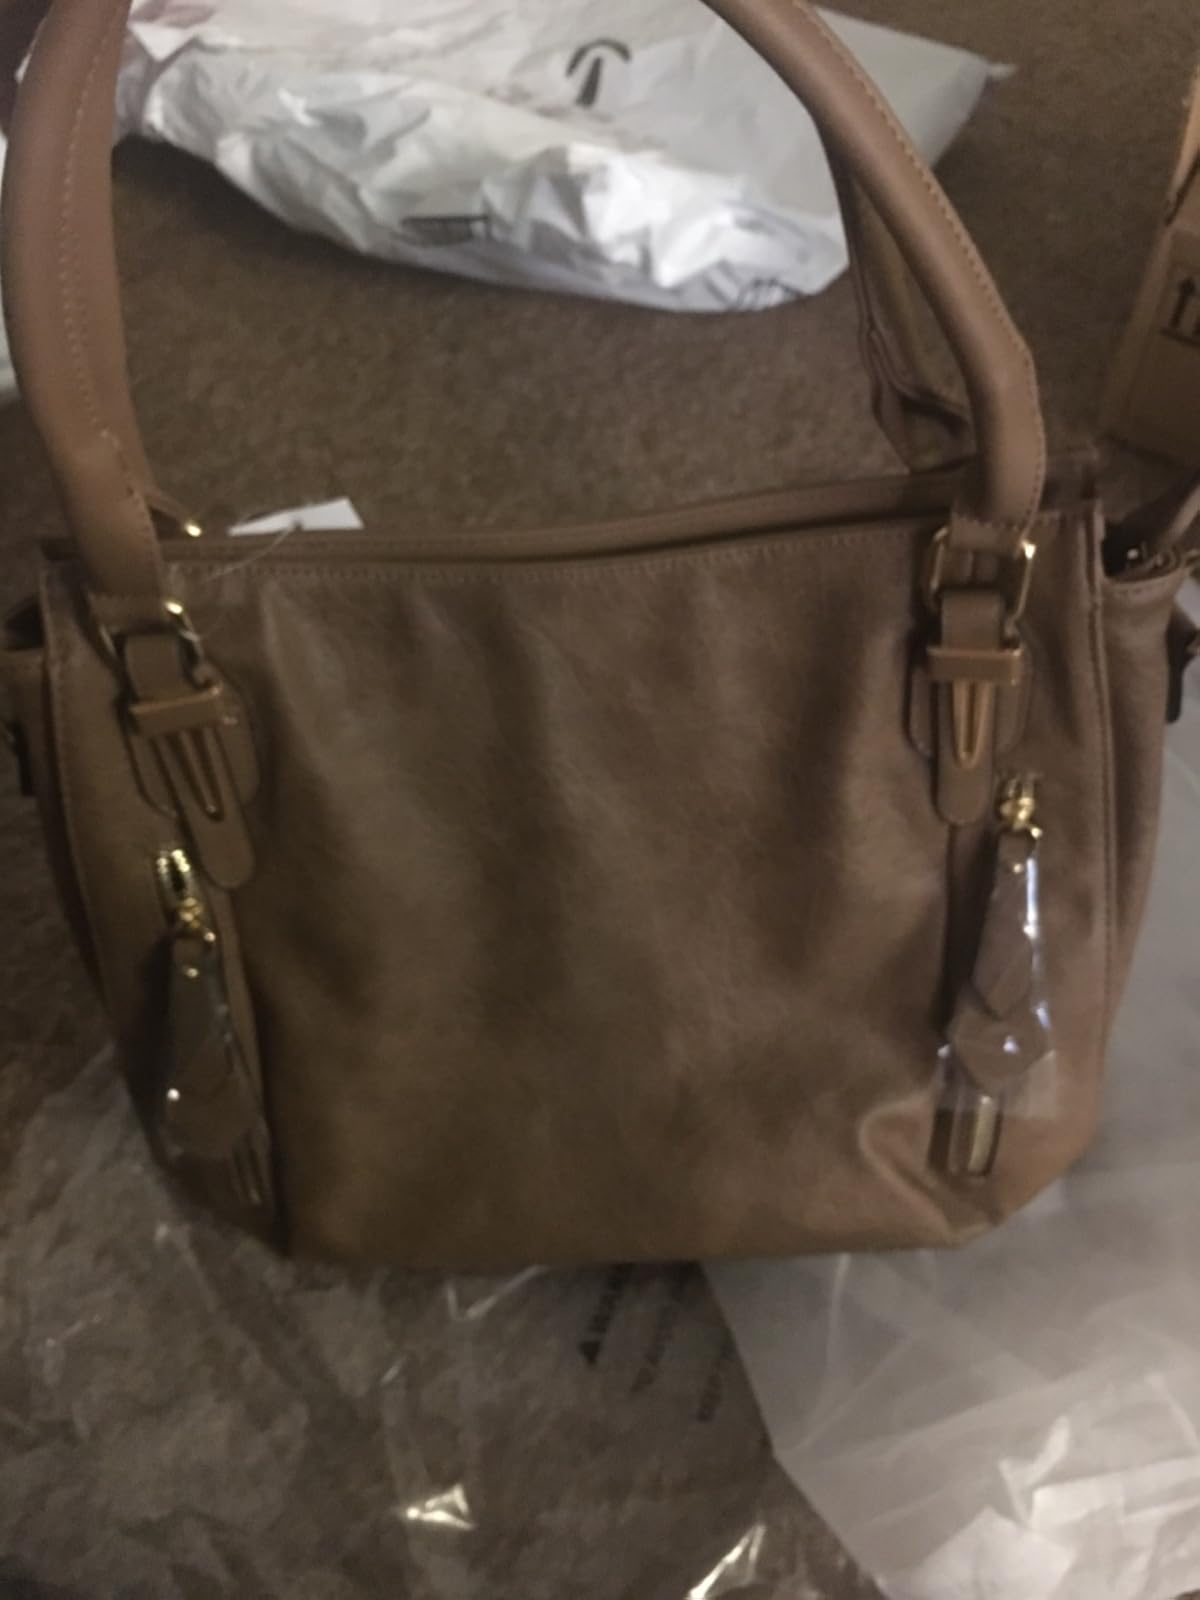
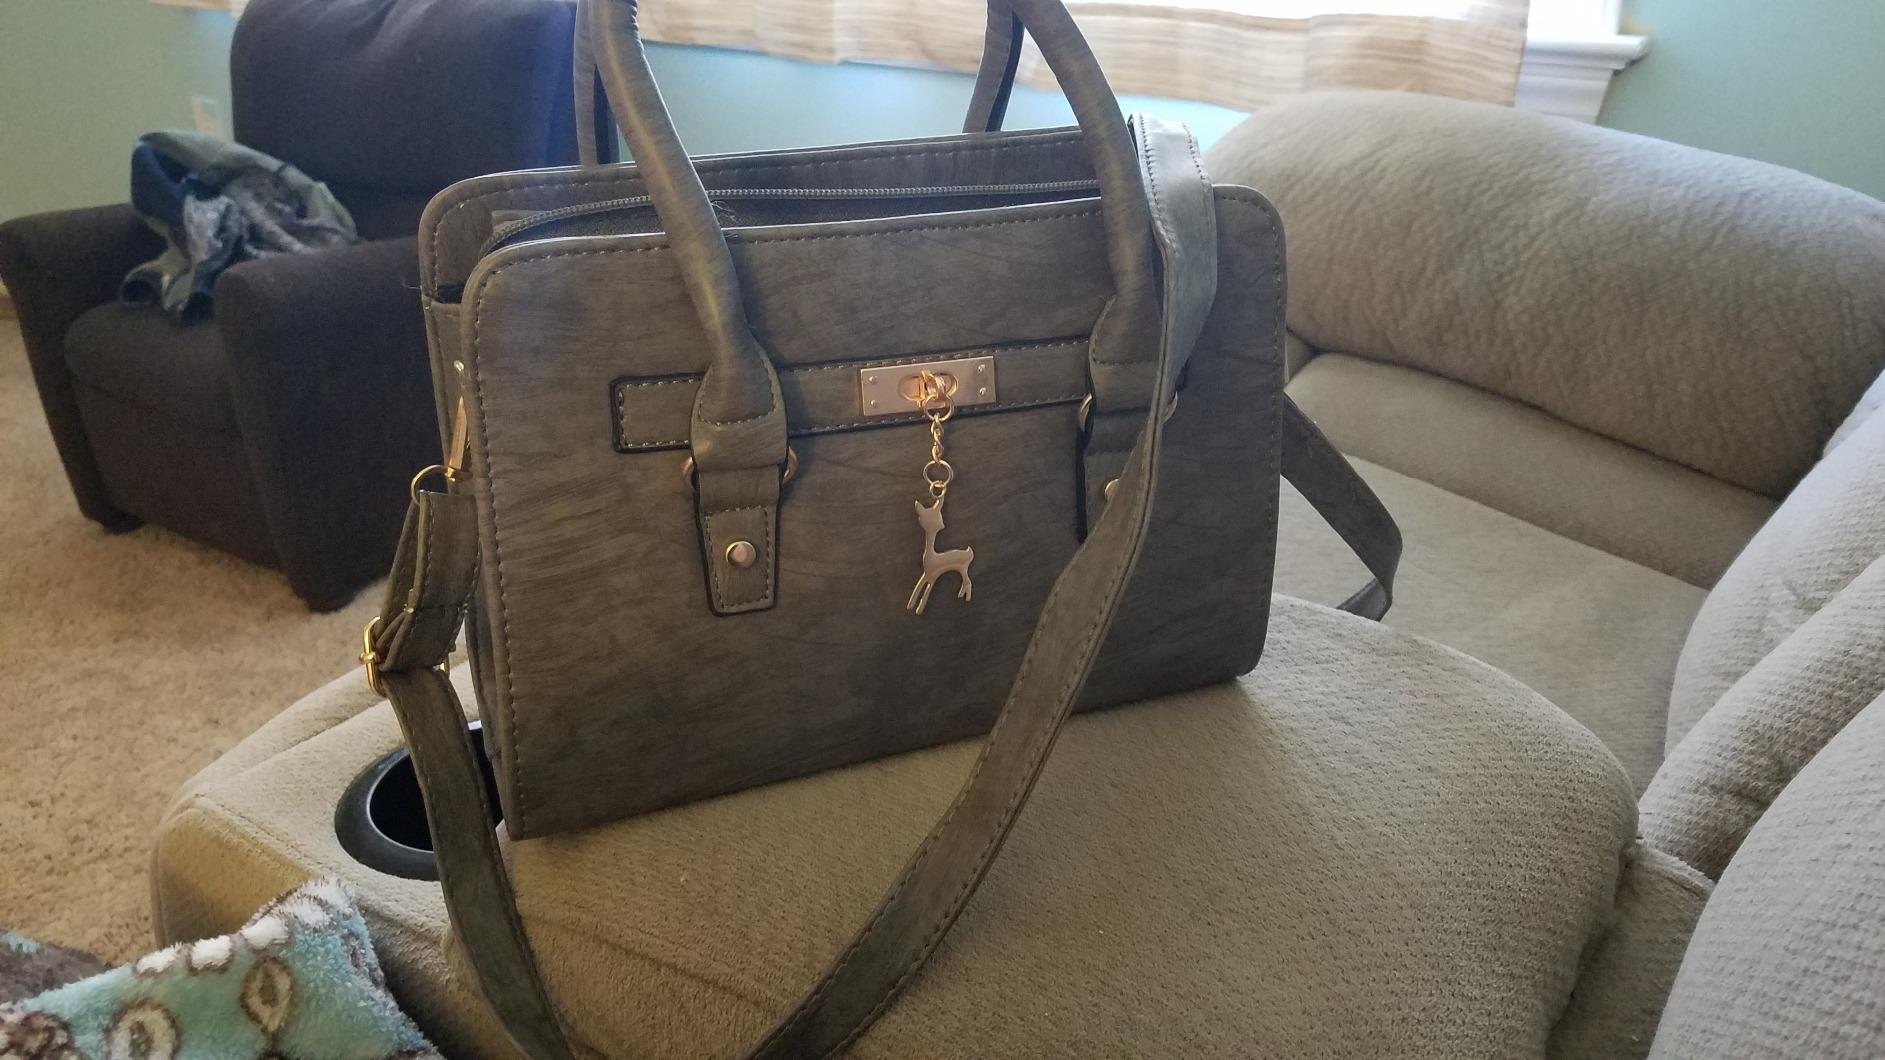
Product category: accessories_handbag
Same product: no